Bear Creek Baptist Church

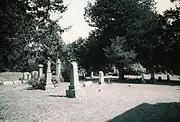
Cemetery adjacent to Bear Creek Baptist Church.

The church continued to grow through the remainder of the 19th century. However membership began to decline in the early 1900s until finally the last regularly scheduled services were held there on February 7, 1914. In October, 1946 a group from the First Baptist Church of Kirksville dedicated a large boulder with plaque on the site in honor of its status as the first church in the county. The cemetery continued in use long after the church had ceased regular services, the last known burials being in 1979. Among the local notables buried in the Bear Creek cemetery is Samuel Withrow, the first postmaster in Adair County, buried there in 1852. In May, 1982 a non-profit corporation, the aforementioned Bear Creek Cemetery Association of Adair County, was established to care for the property and building. Among their first projects was to secure the site's placement on the National Register of Historic Places. The Bear Creek Church survived a close call with Mother Nature in 2009. On May 13 of that year a tornado estimated as an EF2 on the Enhanced Fujita Scale passed near the church as it left a path of death and destruction from Novinger to Kirksville. Two Adair County residents were killed by the tornado about one mile from the church.